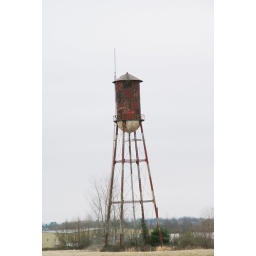
Old water tower in south Fort Smith AR